Homelessness in Canada

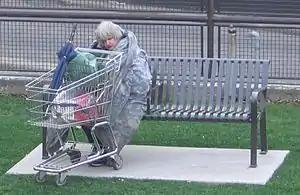
A homeless Toronto woman sits on a park bench.

While in 1966 30,000 new low-income housing units had been built across Canada, this had fallen to 7,000 in 1999. In the city of Calgary, with one of the most acute housing shortages, only 16 new units of rental housing were built in 1996.